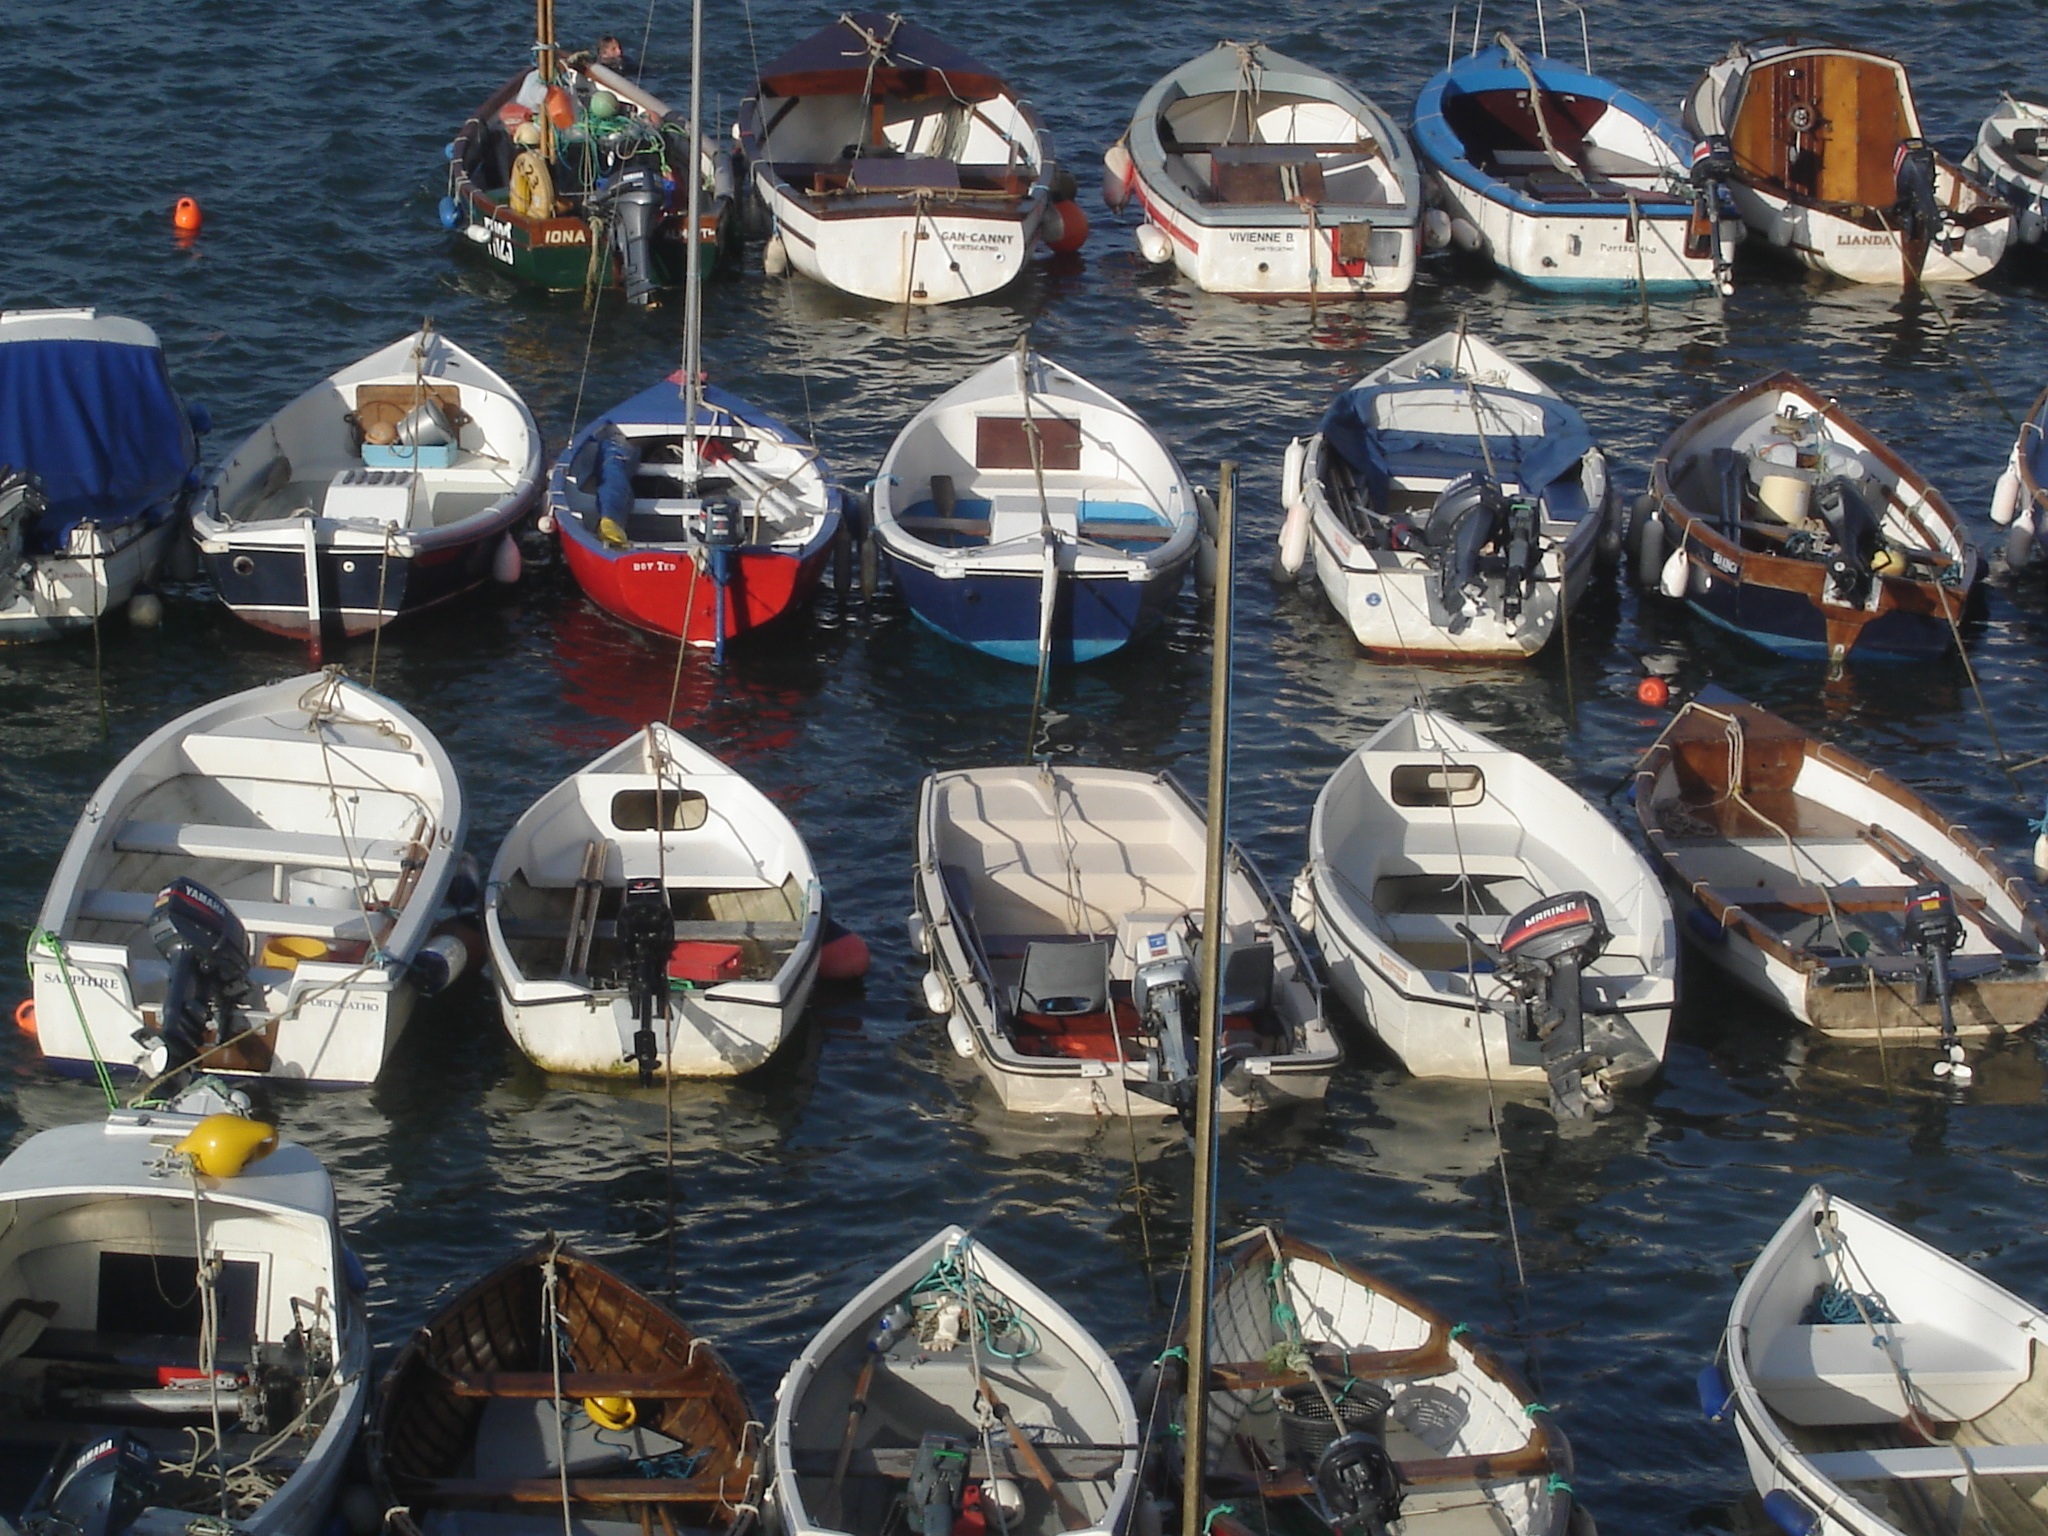
sea, water, ocean, boat, vessel, vehicle, fishing, harbor, harbour, port, waterway, boating, boats, watercraft